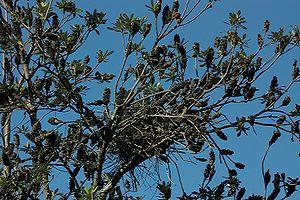
Le Cassican flûteur est une espèce de passereaux noir et blanc de taille moyenne originaire d'Australie et du sud de la Nouvelle-Guinée. Unique membre du genre Gymnorhina de la famille des Artamidae, l'espèce est étroitement apparentée aux autres cassicans, qui appartiennent au genre Cracticus. Elle a, pendant un temps, été divisée en trois espèces distinctes, mais des zones d'hybridation entre les différentes formes ont renforcé l'idée qu'il s'agissait d'une seule population avec plusieurs sous-espèces, dont neuf sont maintenant reconnues.